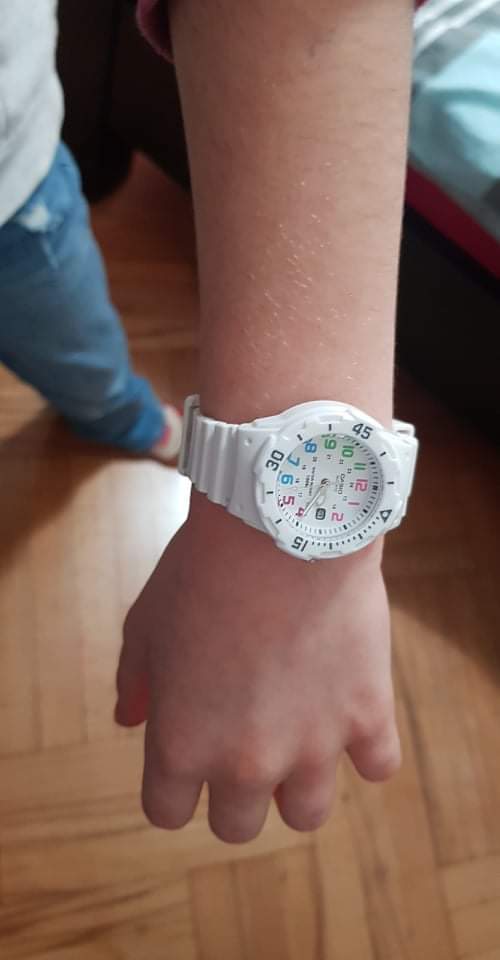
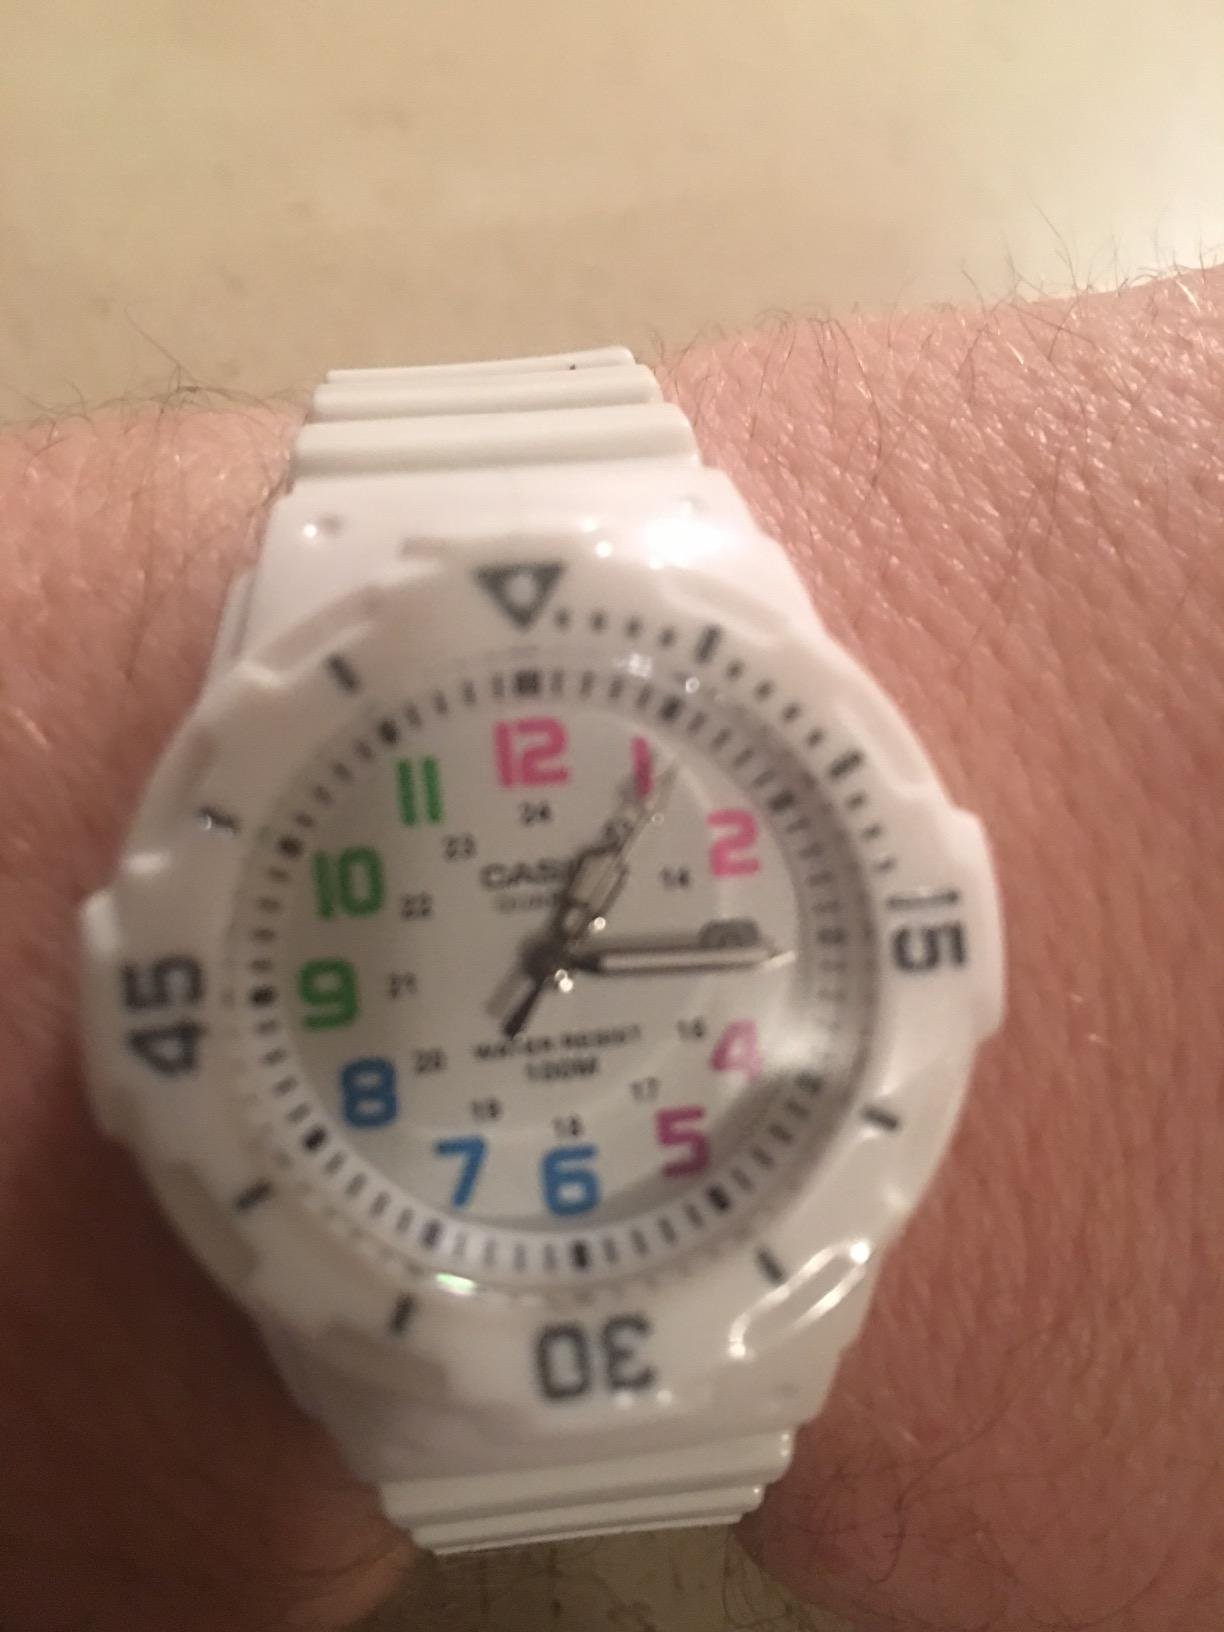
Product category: accessories_watch
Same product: yes